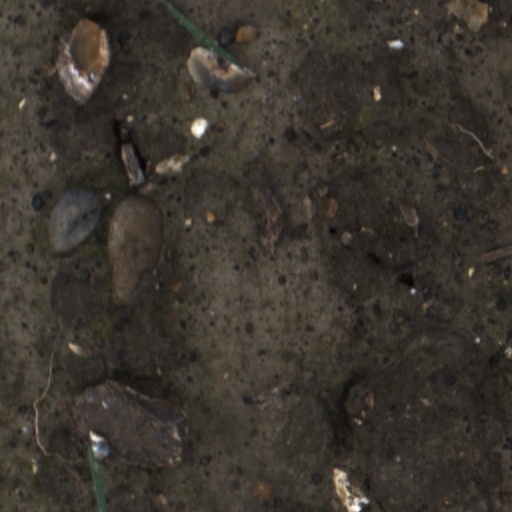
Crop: wheat